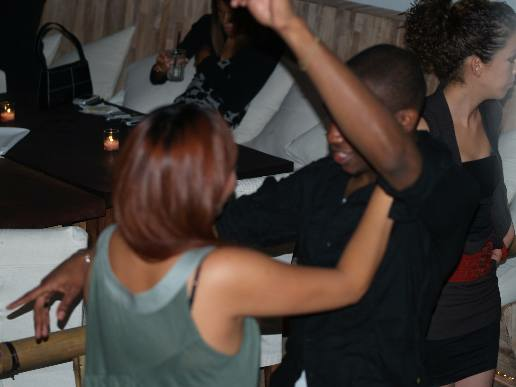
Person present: Yes